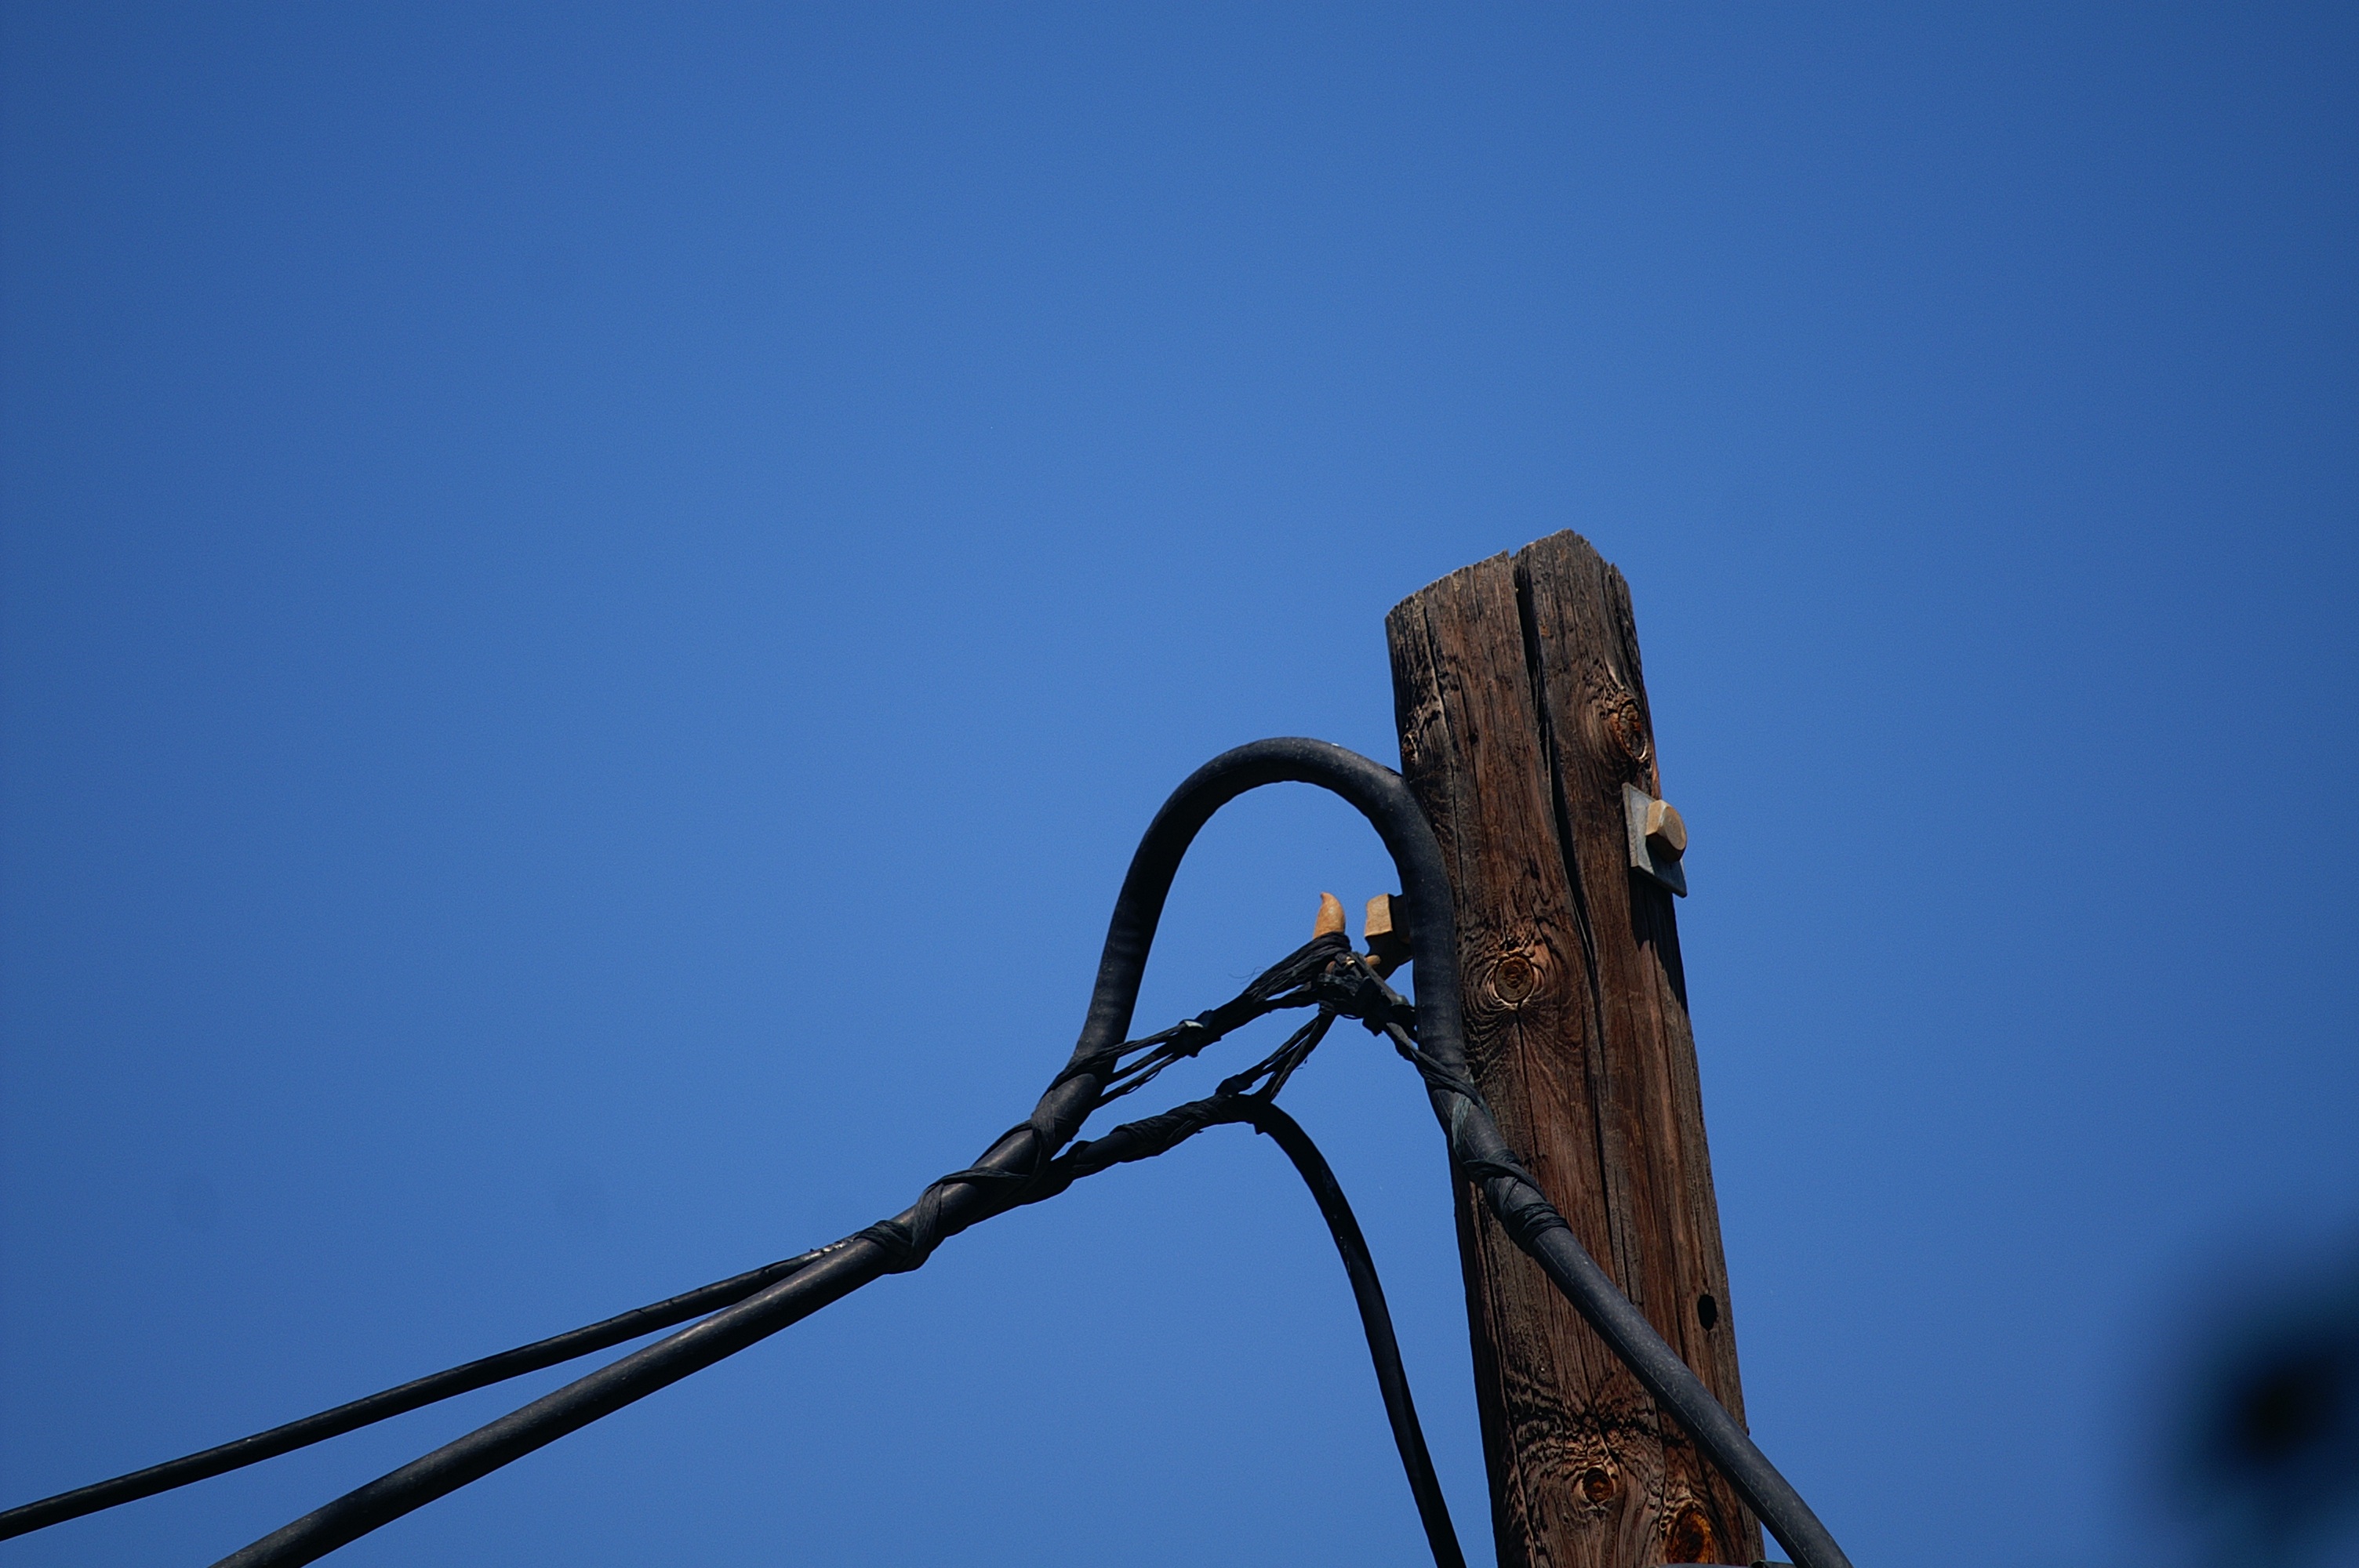
branch, light, cloud, sky, sunlight, wind, line, reflection, column, heaven, brown, blue, street light, electricity, close up, wires, cables, macro photography, noose, atmosphere of earth